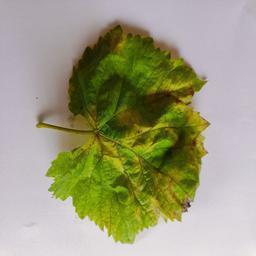
Label: Downy Mildew